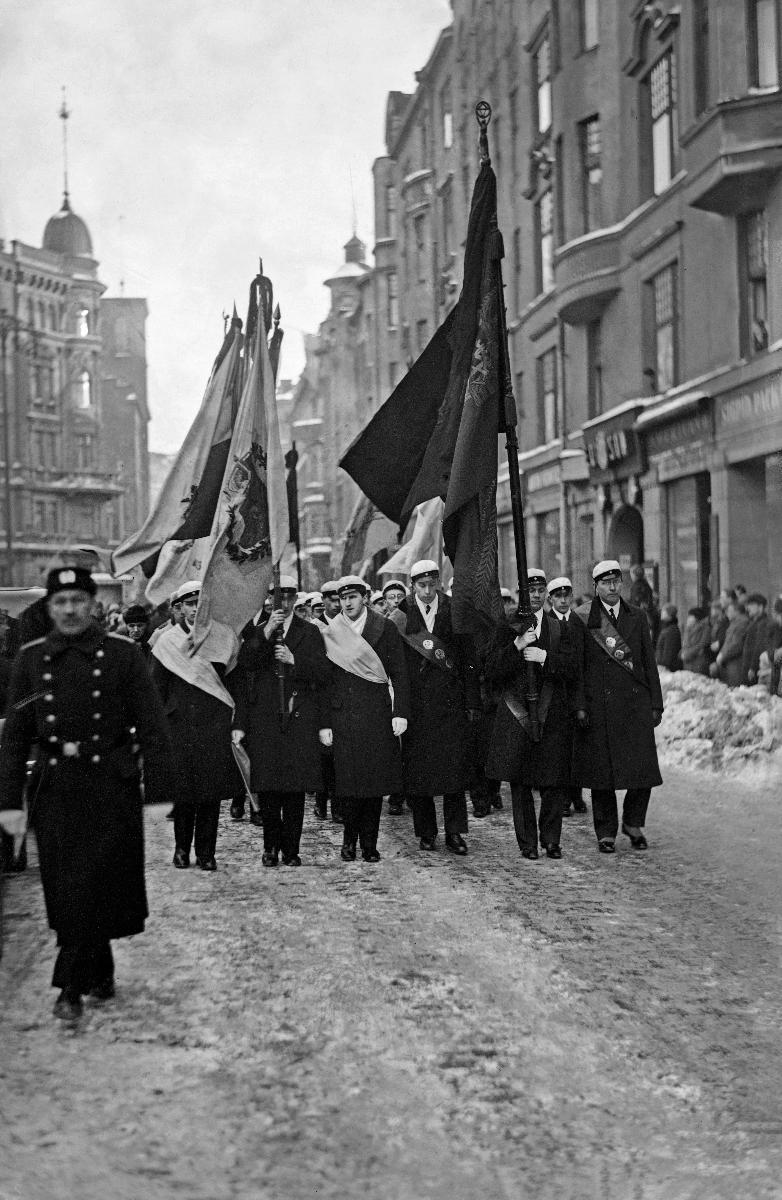
Akseli Gallen-Kallelan hautajaiset
Akseli Gallen-Kallelas begravning; The funeral of Akseli Gallen-Kallela
sisällön kuvaus: Taidemaalari Akseli Gallen-Kallelan hautajaiset Helsingissä 19.3.1931. Hautajaissaattue Yrjönkadulla. content description: Finnish painter Akseli Gallen-Kallela's funeral in Helsinki 19.3.1931. innehållsbeskrivning: Konstnär Akseli Gallen-Kallelas begravning i Helsingfors 19.3.1931. Sorgetåget på Georgsgatan.
Kuvaaja: Sundström, Hugo, kuvaaja
Vuosi: 1931
Paikka: Suomi, Uusimaa, Helsinki
Aiheet: taidemaalarit; hautajaiset; siunaaminen; hautajaissaattueet; HBL; painters (visual artists); funerals; blessing (activity); artists; painters; funeral; service; funeral procession; målare (konstnärer); jordfästningar; välsignande; konstnärer; bildkonstnärer; begravning; jordfästning; välsignelse; procession; tåg